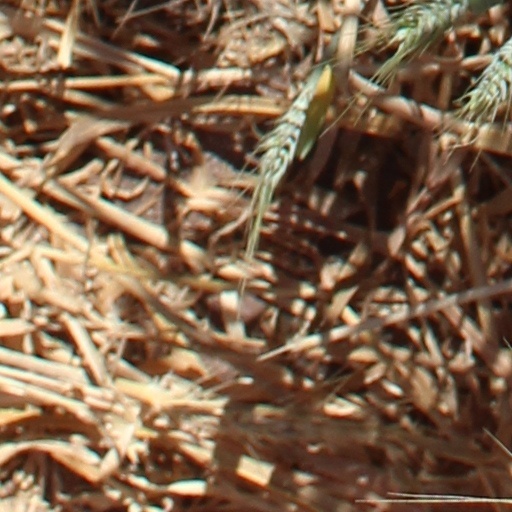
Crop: wheat